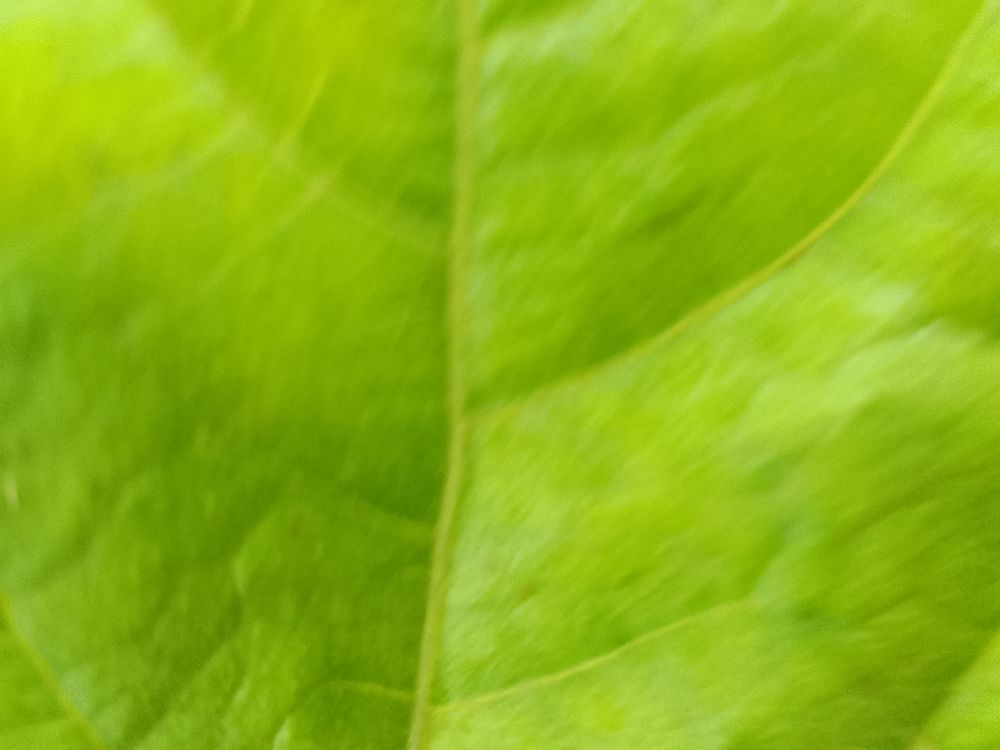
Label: healthy